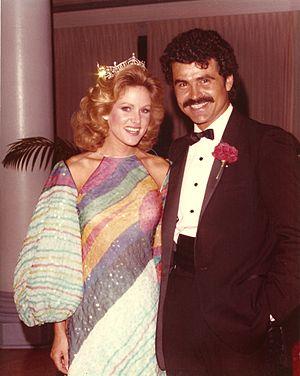
Debra Sue Maffett, née le 9 novembre 1956, originaire de Cut and Shoot, au Texas, aux États-Unis, est une actrice pour la télévision américaine. Elle est couronnée Miss California 1982, puis Miss America 1983.